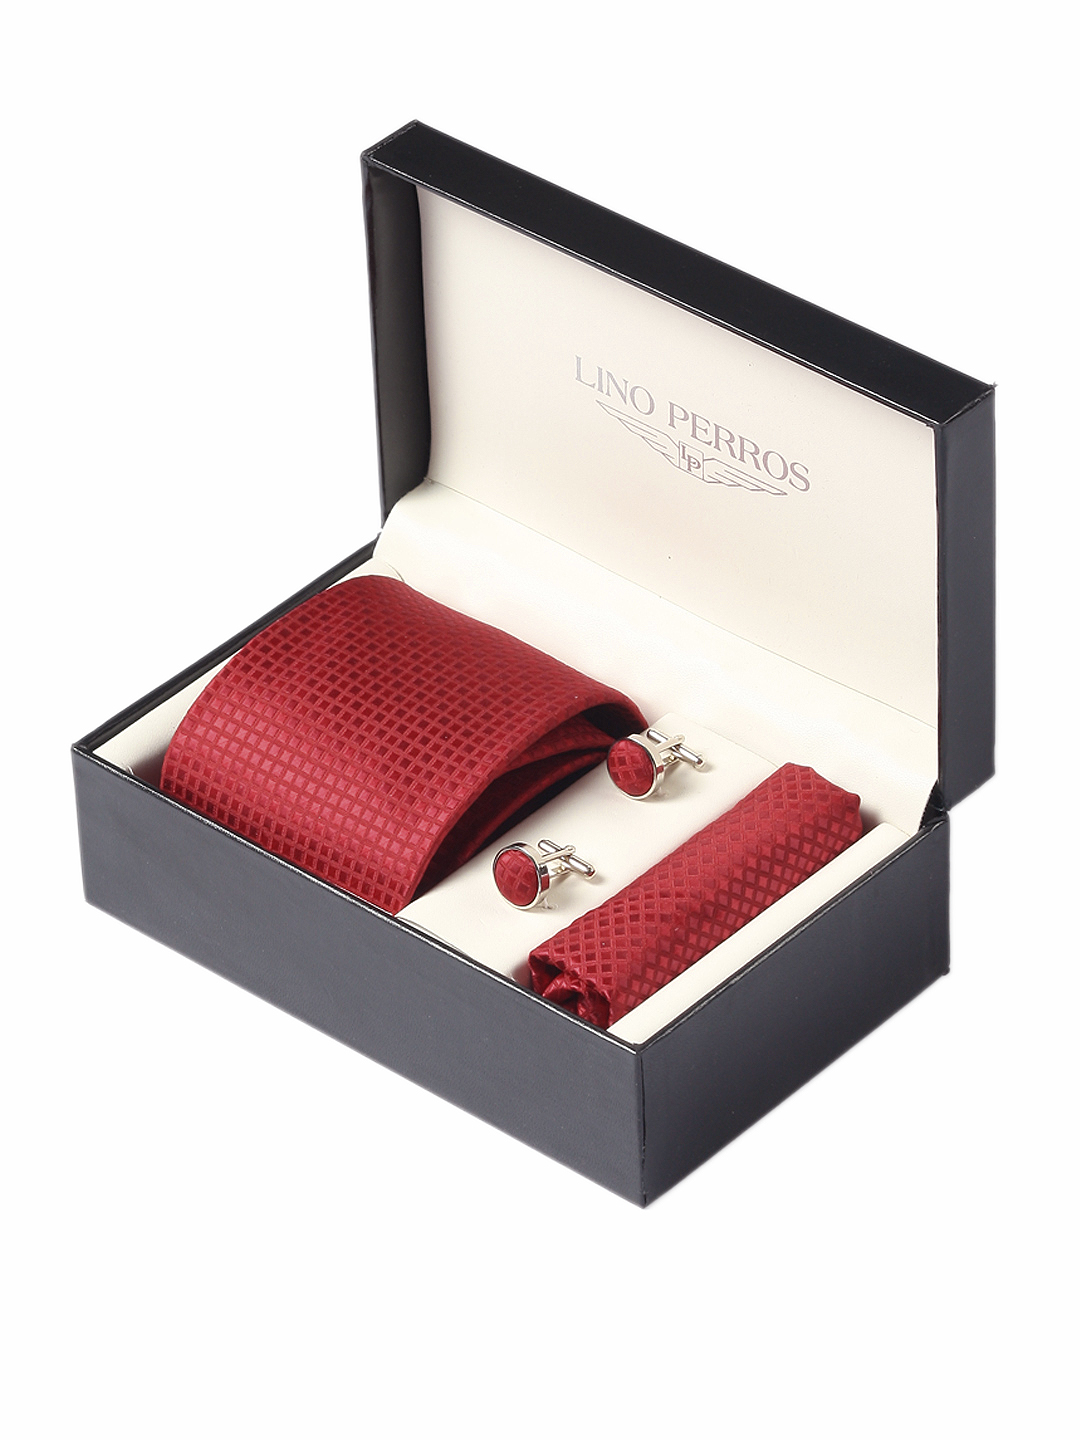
Lino Perros Men Formal Red Accessory Gift Set
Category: Accessories / Accessories / Accessory Gift Set
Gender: Men
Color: Red
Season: Winter 2015
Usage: Formal